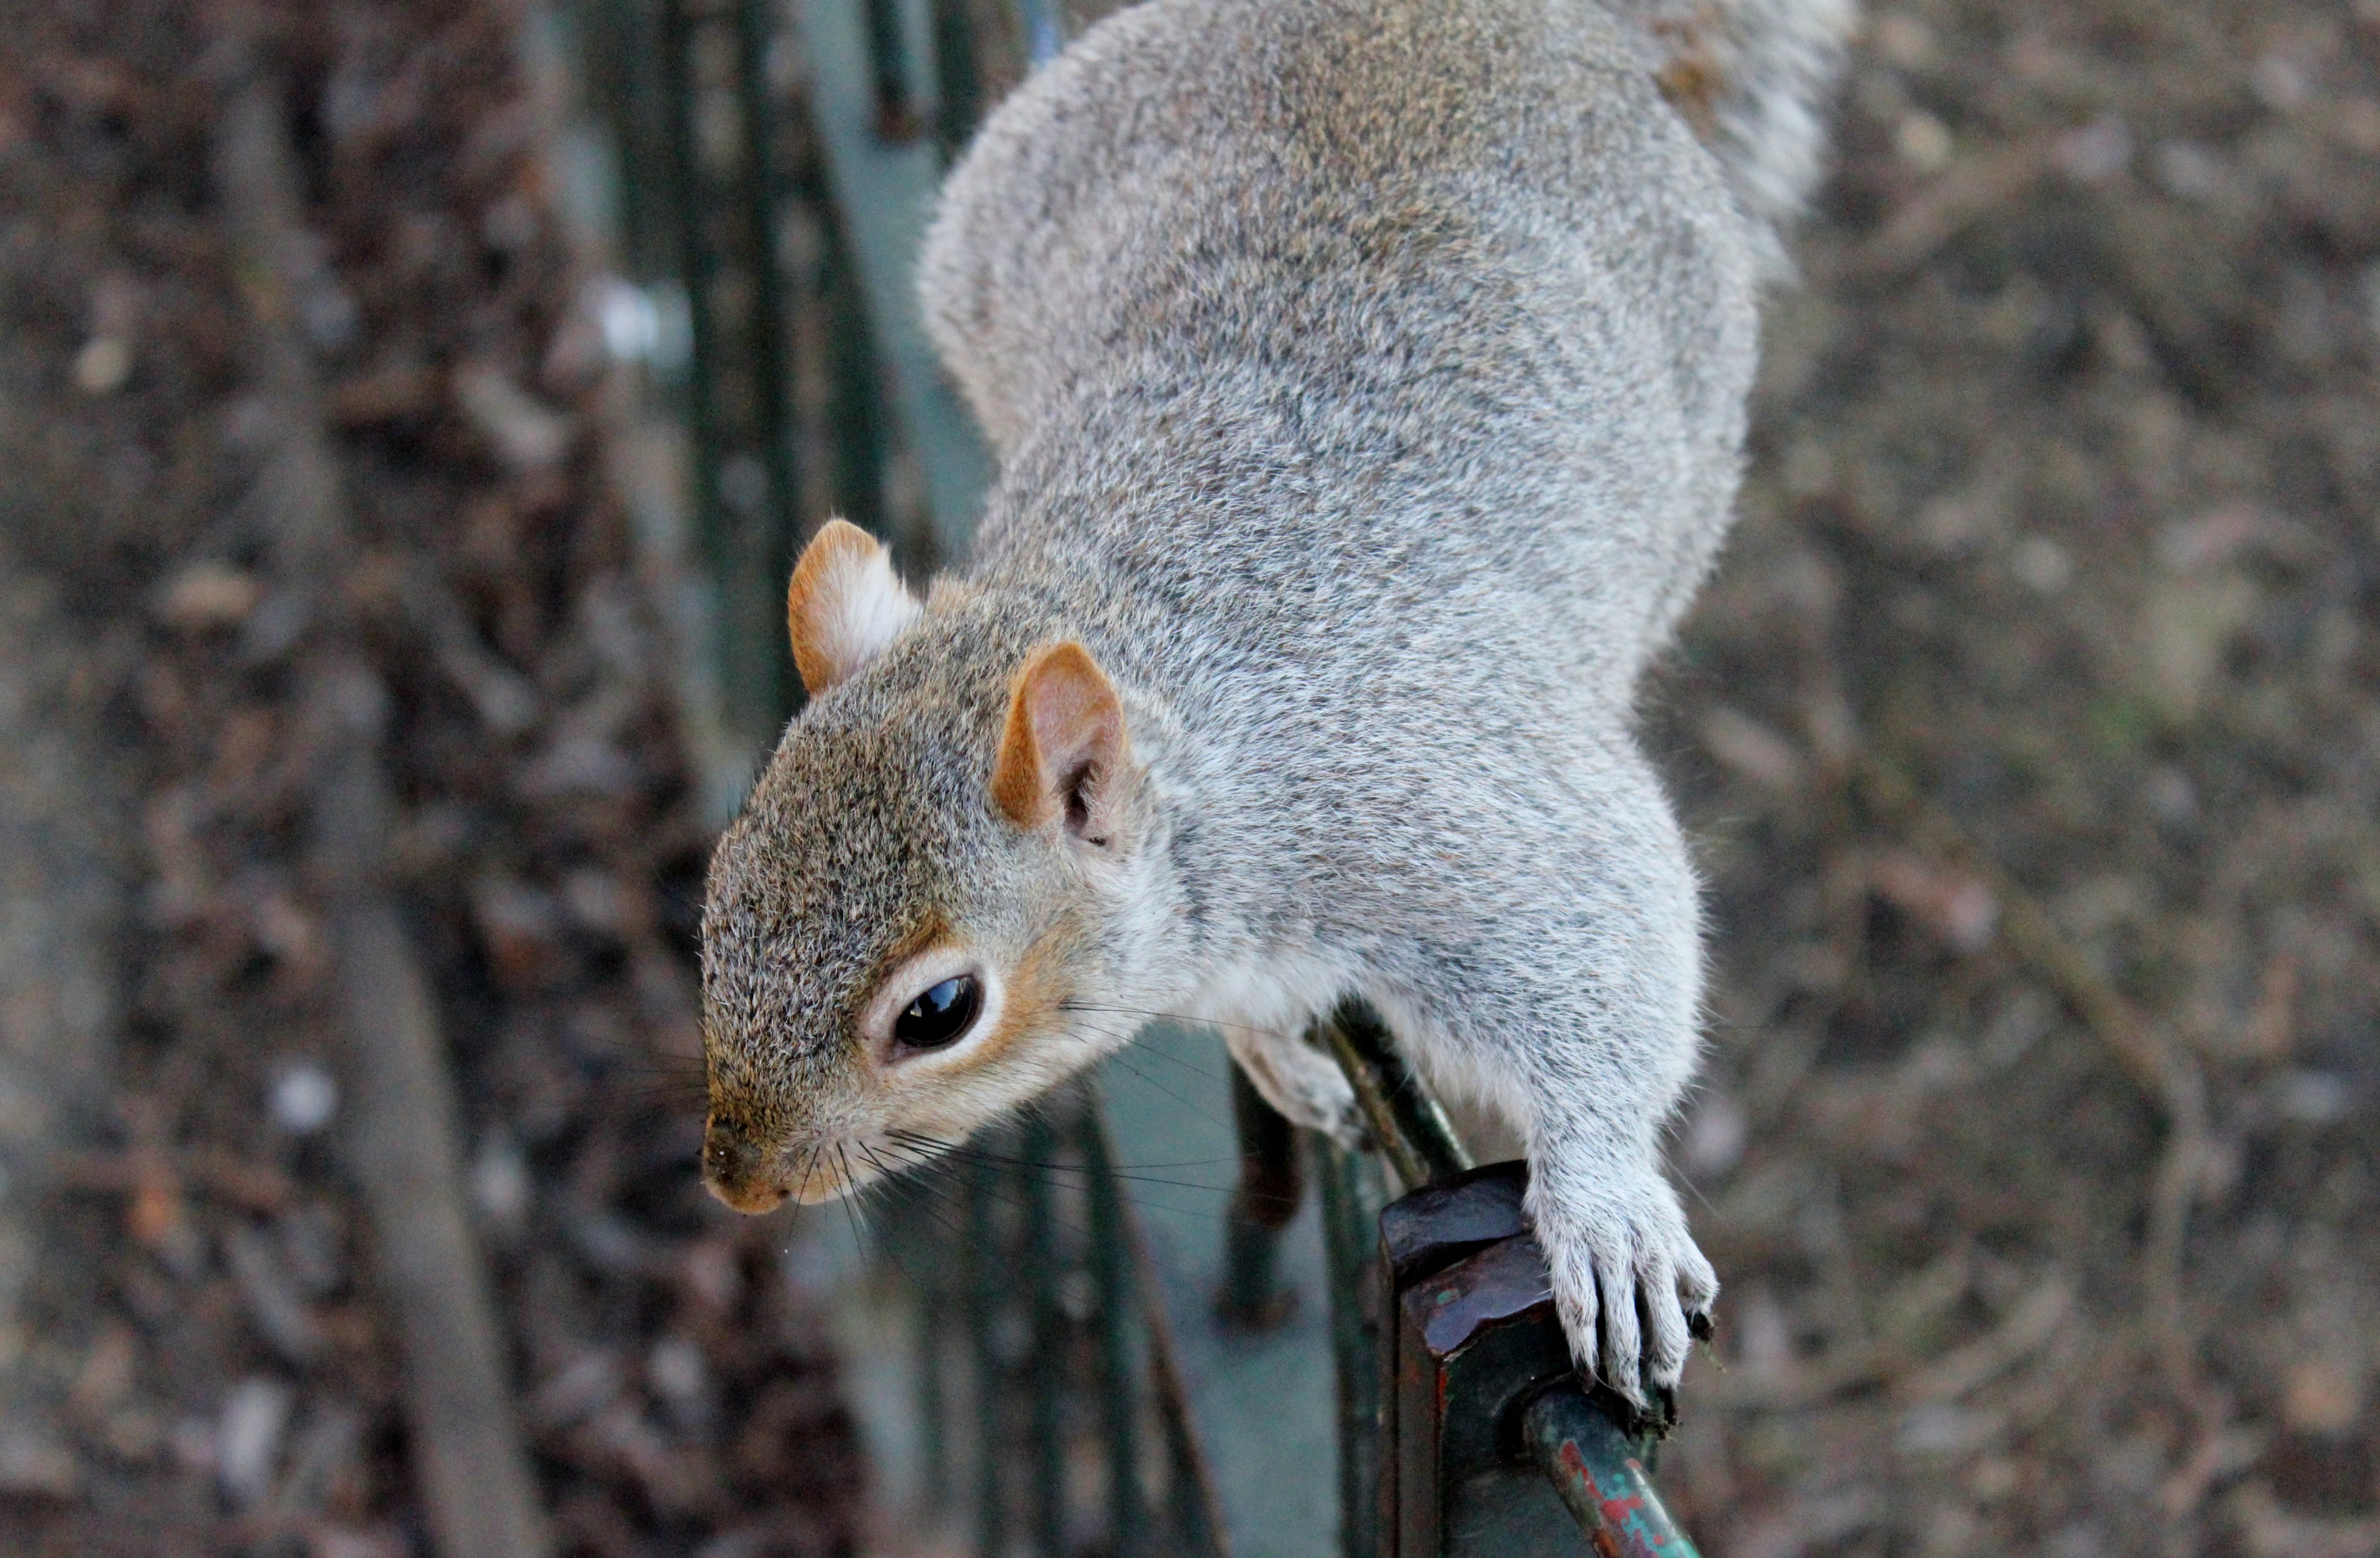
wildlife, park, mammal, squirrel, rodent, fauna, outdoors, whiskers, animals, vertebrate, squirrels, fox squirrel